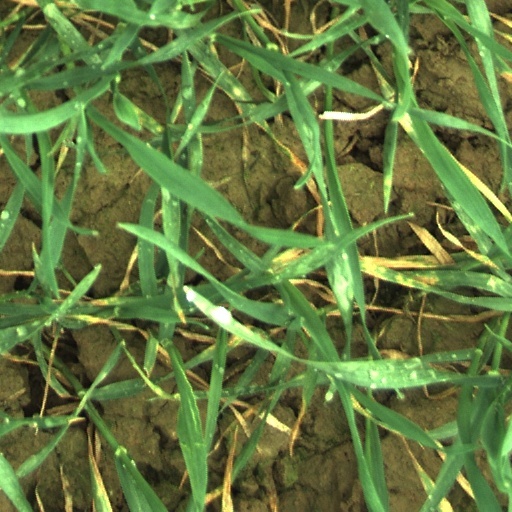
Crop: wheat